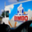
Label: truck